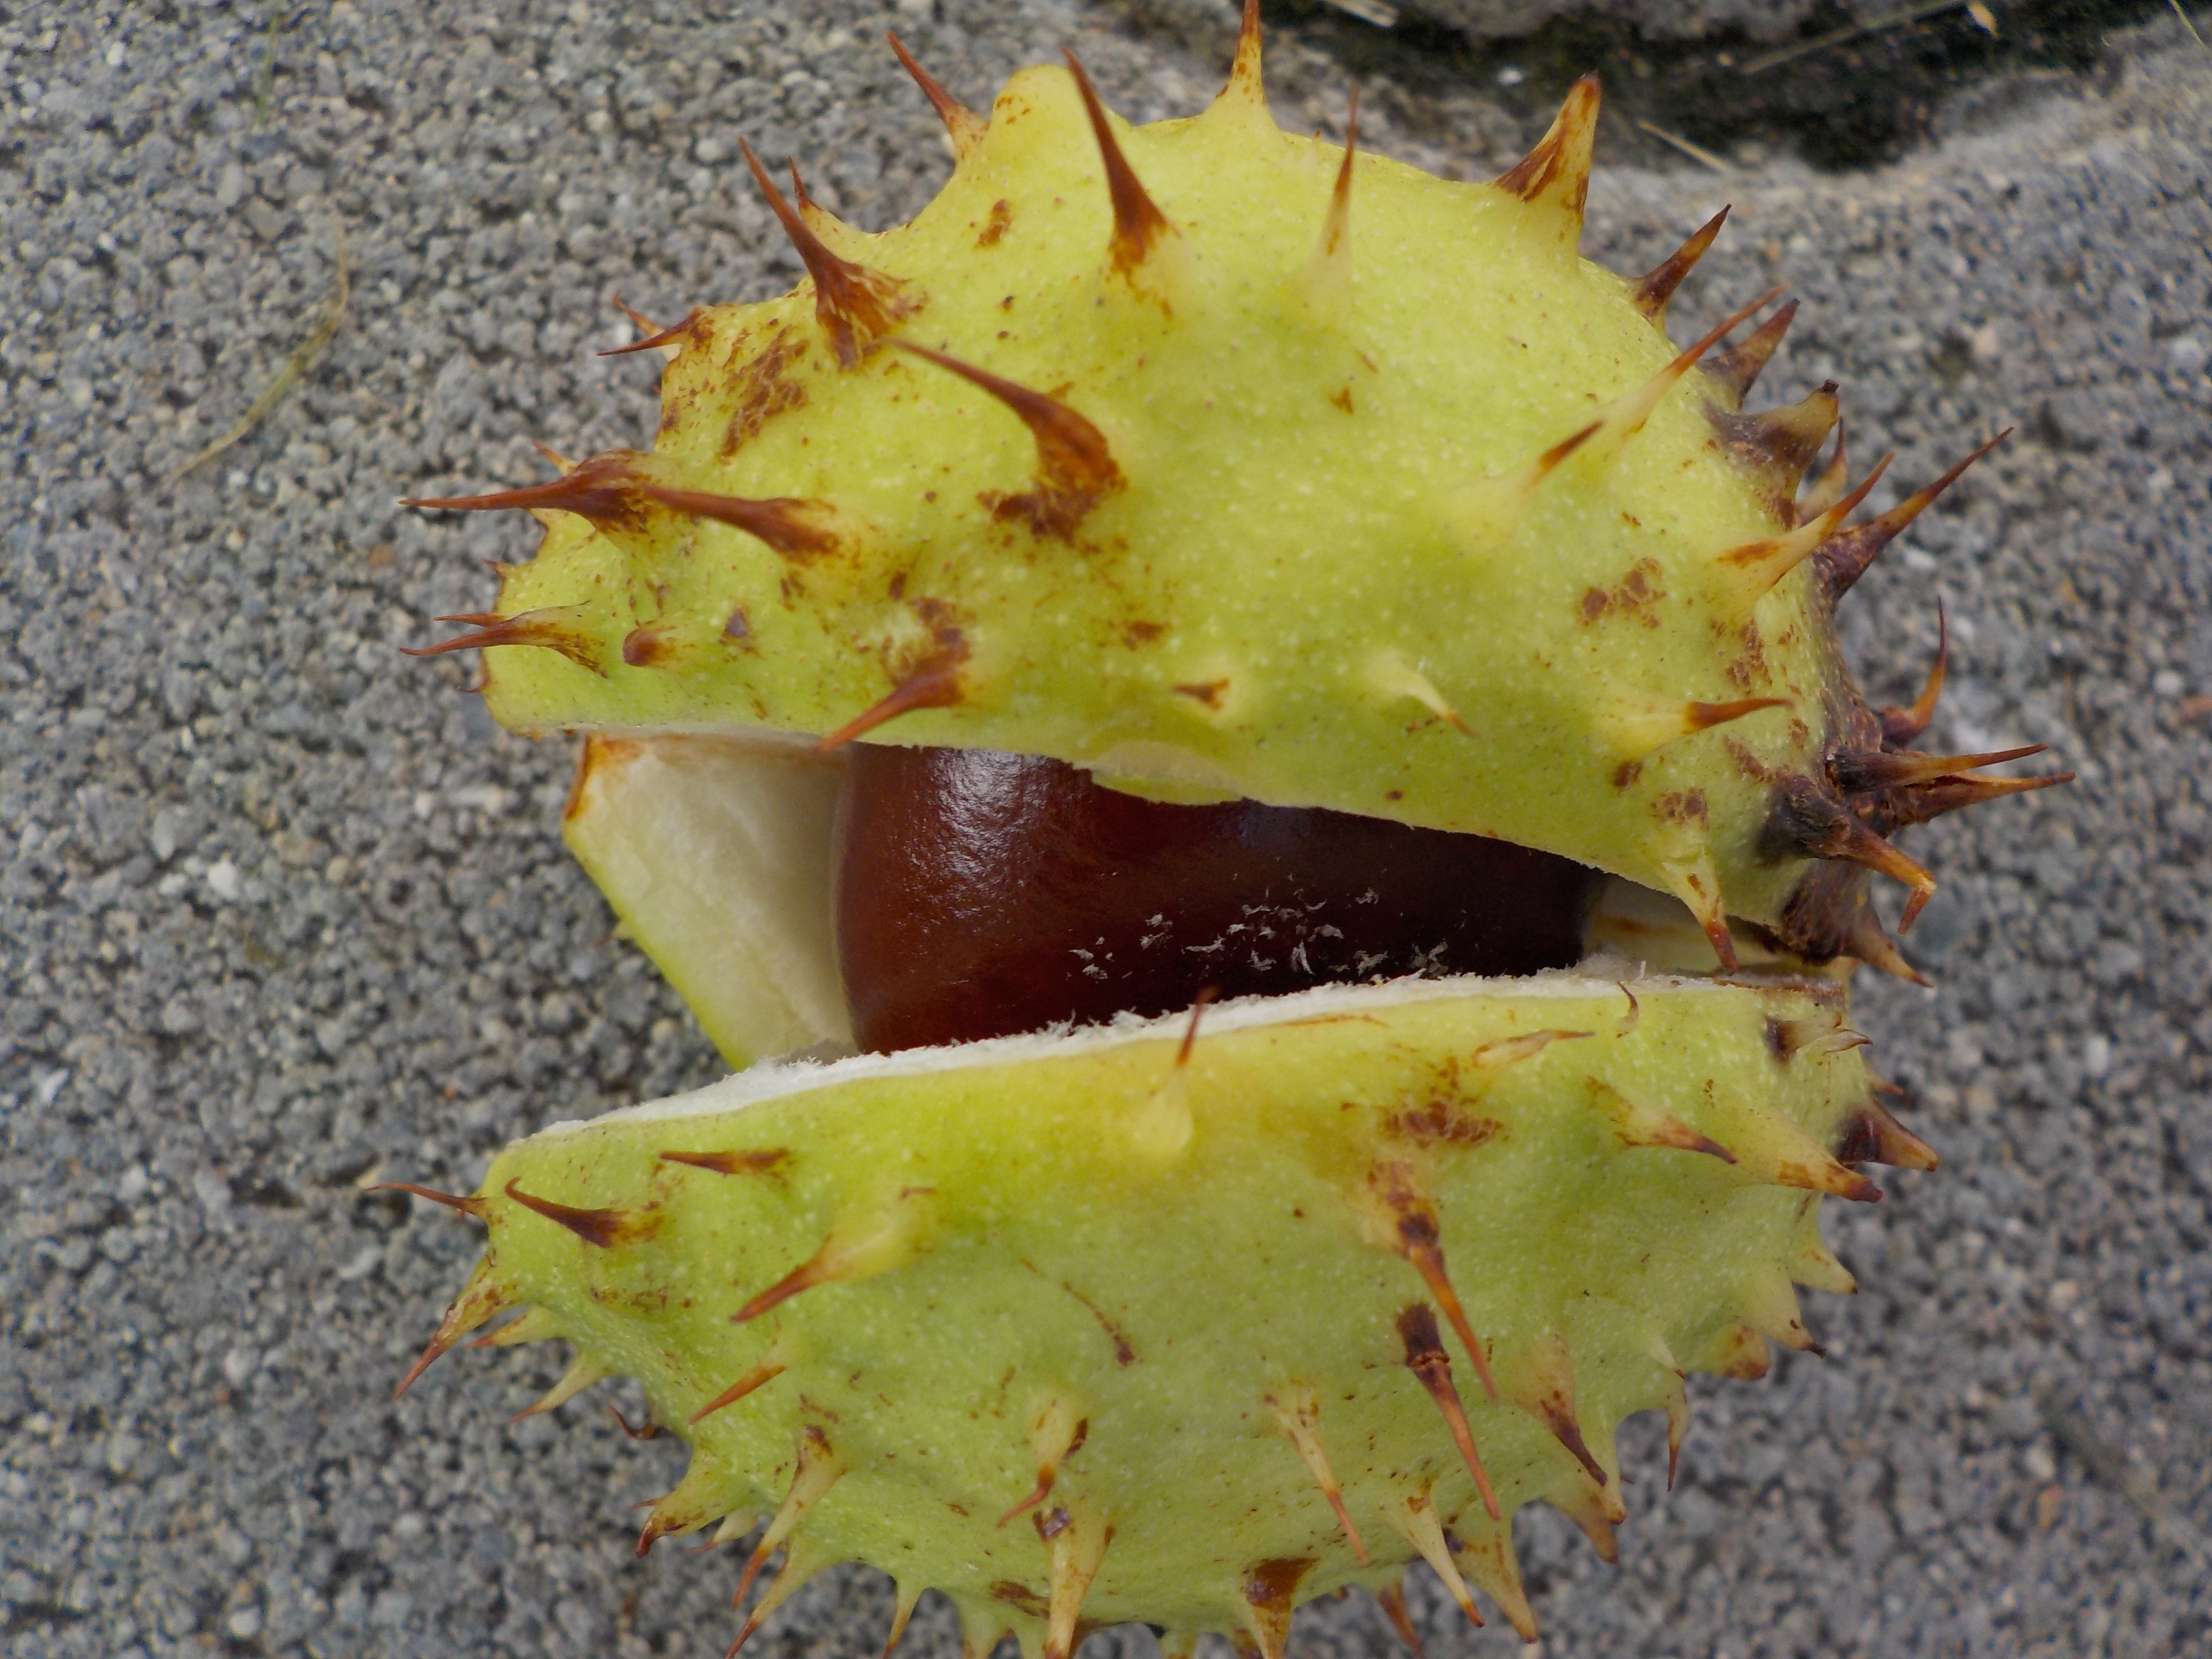
nature, prickly, plant, fruit, leaf, food, produce, botany, yellow, flora, shell, pineapple, collect, chestnut, flowering plant, prickly pear, buchengewaechs, land plant, thorns spines and prickles, nopal, barbary fig